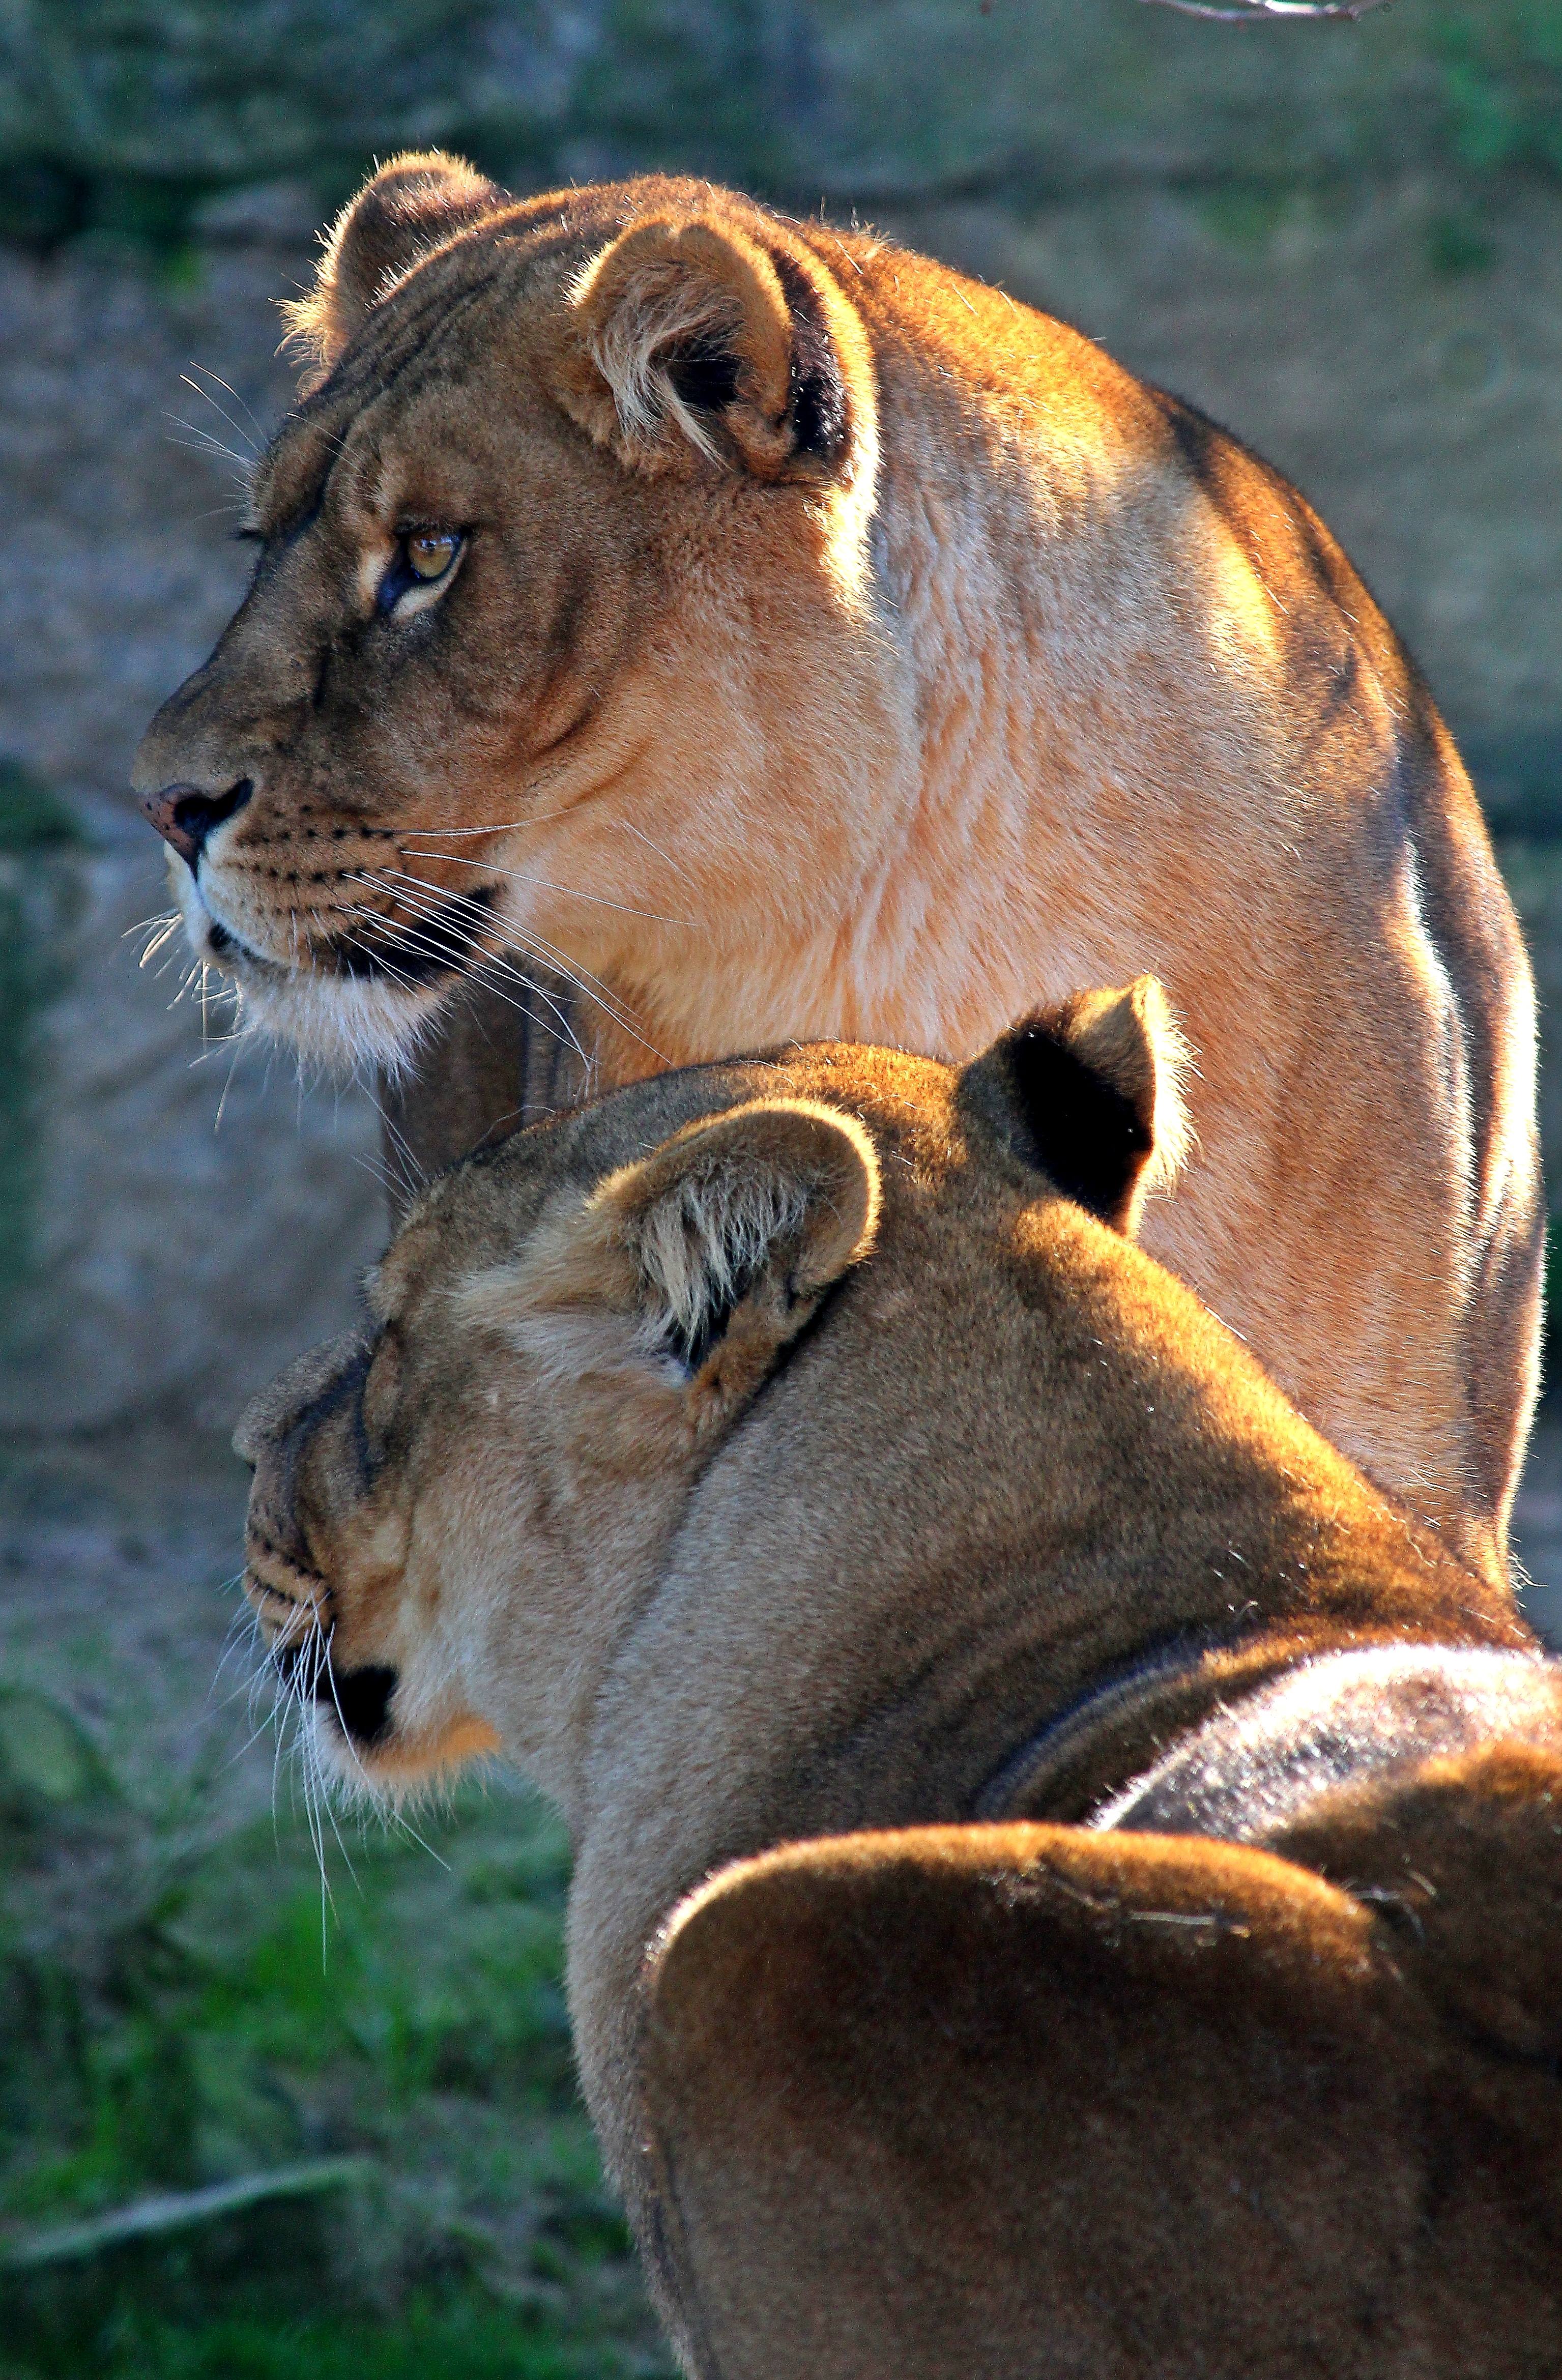
nature, wildlife, zoo, macro, mammal, fauna, lion, close up, whiskers, animals, vertebrate, naturaleza, safari, ggl1, gaby1, animales, canon550d, big cats, cat like mammal